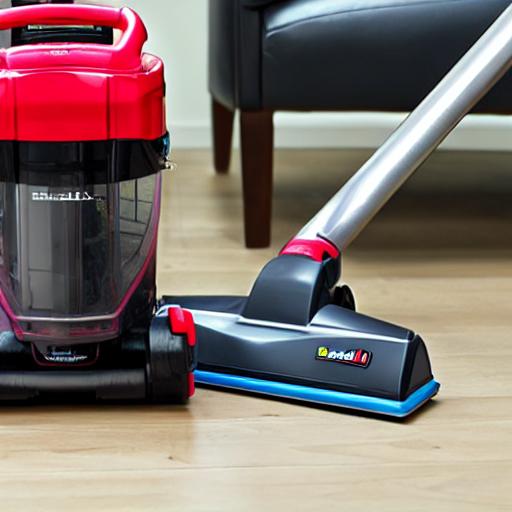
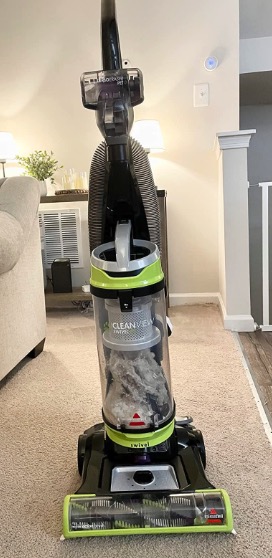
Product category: items_vacuum
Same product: no